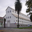
Label: palm_tree